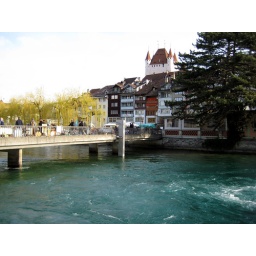
Farmers market on a bridge in Thun.